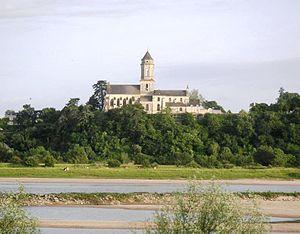
L'abbaye de Saint-Florent-le-Vieil ou abbaye de Saint-Florent du Mont-Glonne est une abbaye bénédictine située à Saint-Florent-le-Vieil, en France.
Saint-Florent-le-Vieil est une ancienne commune française située dans le département de Maine-et-Loire, en région Pays de la Loire, devenue le 15 décembre 2015 une commune déléguée de la commune nouvelle de Mauges-sur-Loire.
Les Mauges sont une région naturelle et historique, correspondant au sud-ouest de l'actuel département de Maine-et-Loire et de l'ancienne province d'Anjou.
Cet article recense les monuments historiques du sud de Maine-et-Loire, en France.
Julien Gracq, nom de plume de Louis Poirier, né le 27 juillet 1910 à Saint-Florent-le-Vieil et mort le 22 décembre 2007 à Angers, est un écrivain français.